Osterley Park

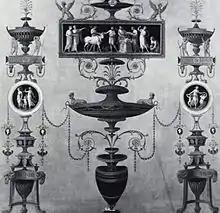
Robert Adam's design for one of the walls of the Estruscan dressing room

Adam's neoclassical interiors are among his most notable sequences of rooms. Horace Walpole described the drawing room as "worthy of Eve before the fall". The rooms are characterised by elaborate but restrained plasterwork, rich, highly varied colour schemes, and a degree of coordination between decor and furnishings unusual in English neoclassical interiors. Notable rooms include the entrance hall, which has large semi-circular alcoves at each end, and the Etruscan dressing room, which Adam said was inspired by the "Etruscan" vases (as they were then regarded, now recognised as Greek) in Sir William Hamilton's collection, illustrations of which had recently been published. Adam also designed some of the furniture, including the opulent domed state bed, which is still in the house.